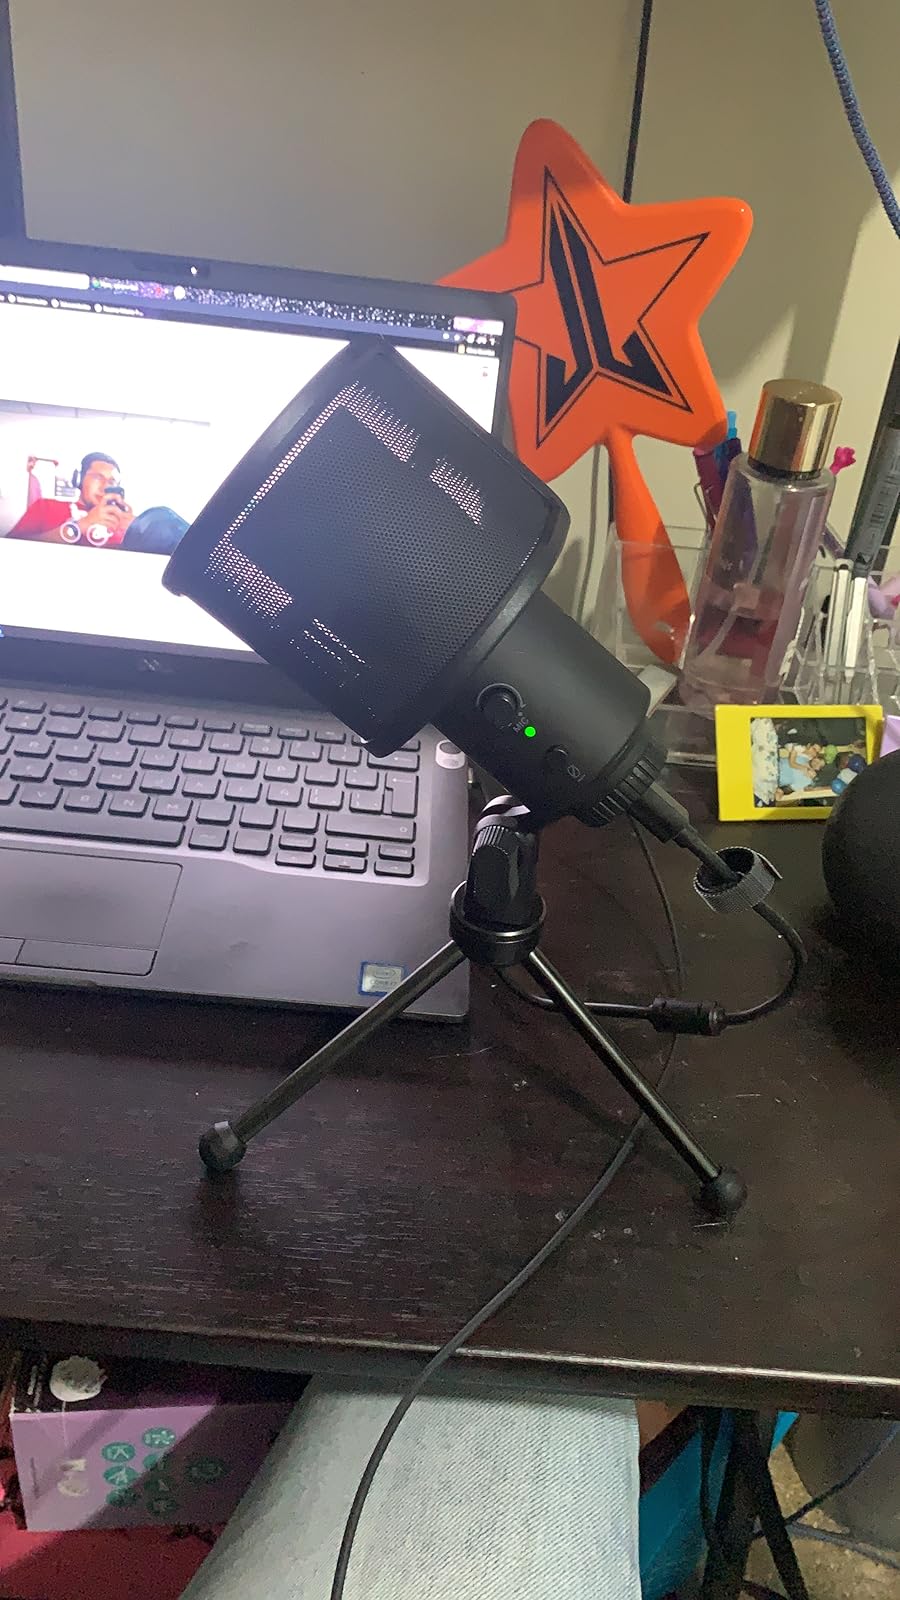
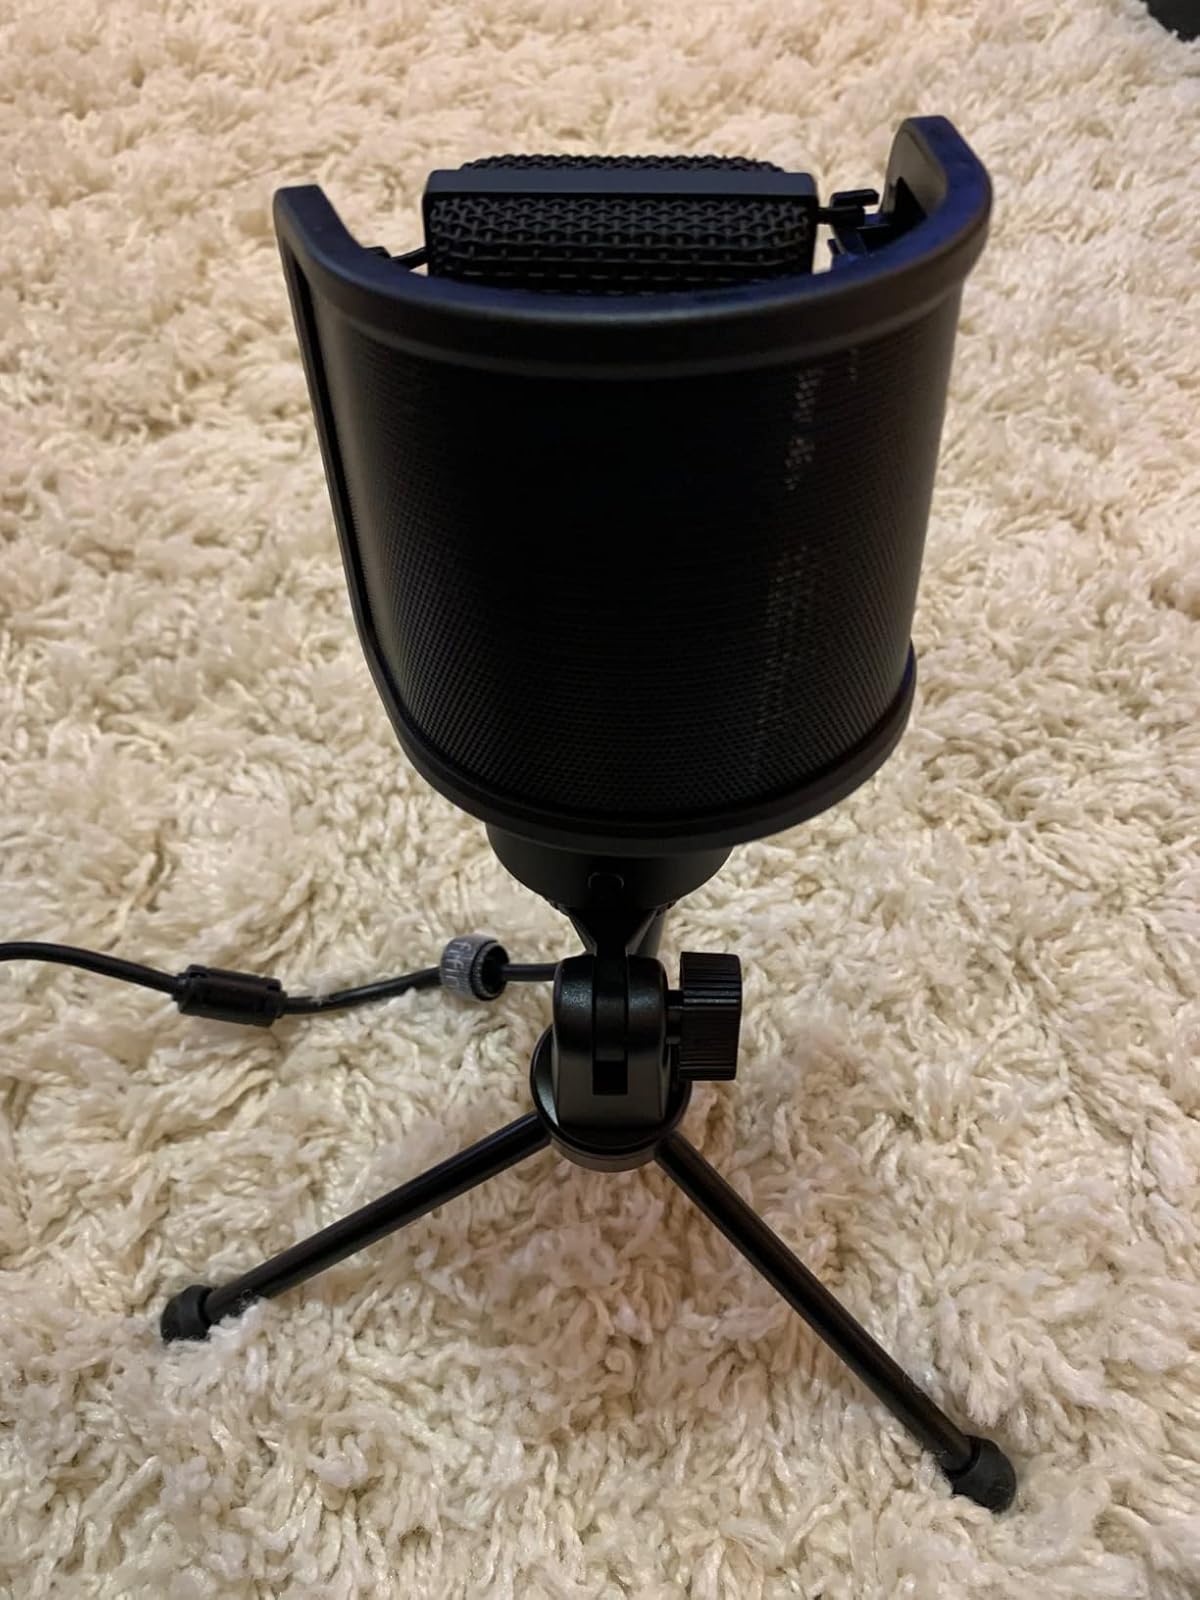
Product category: microphone
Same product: yes